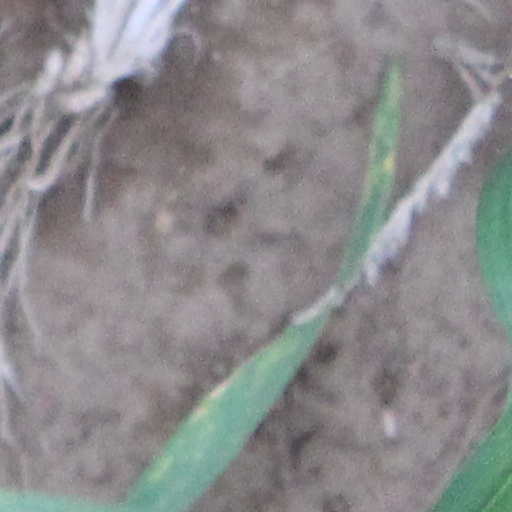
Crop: wheat